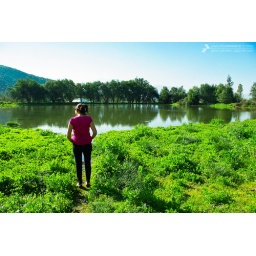
Mujer observando la naturaleza reflejada en el agua. A girl watching the nature reflecting by the water